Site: brandenburg
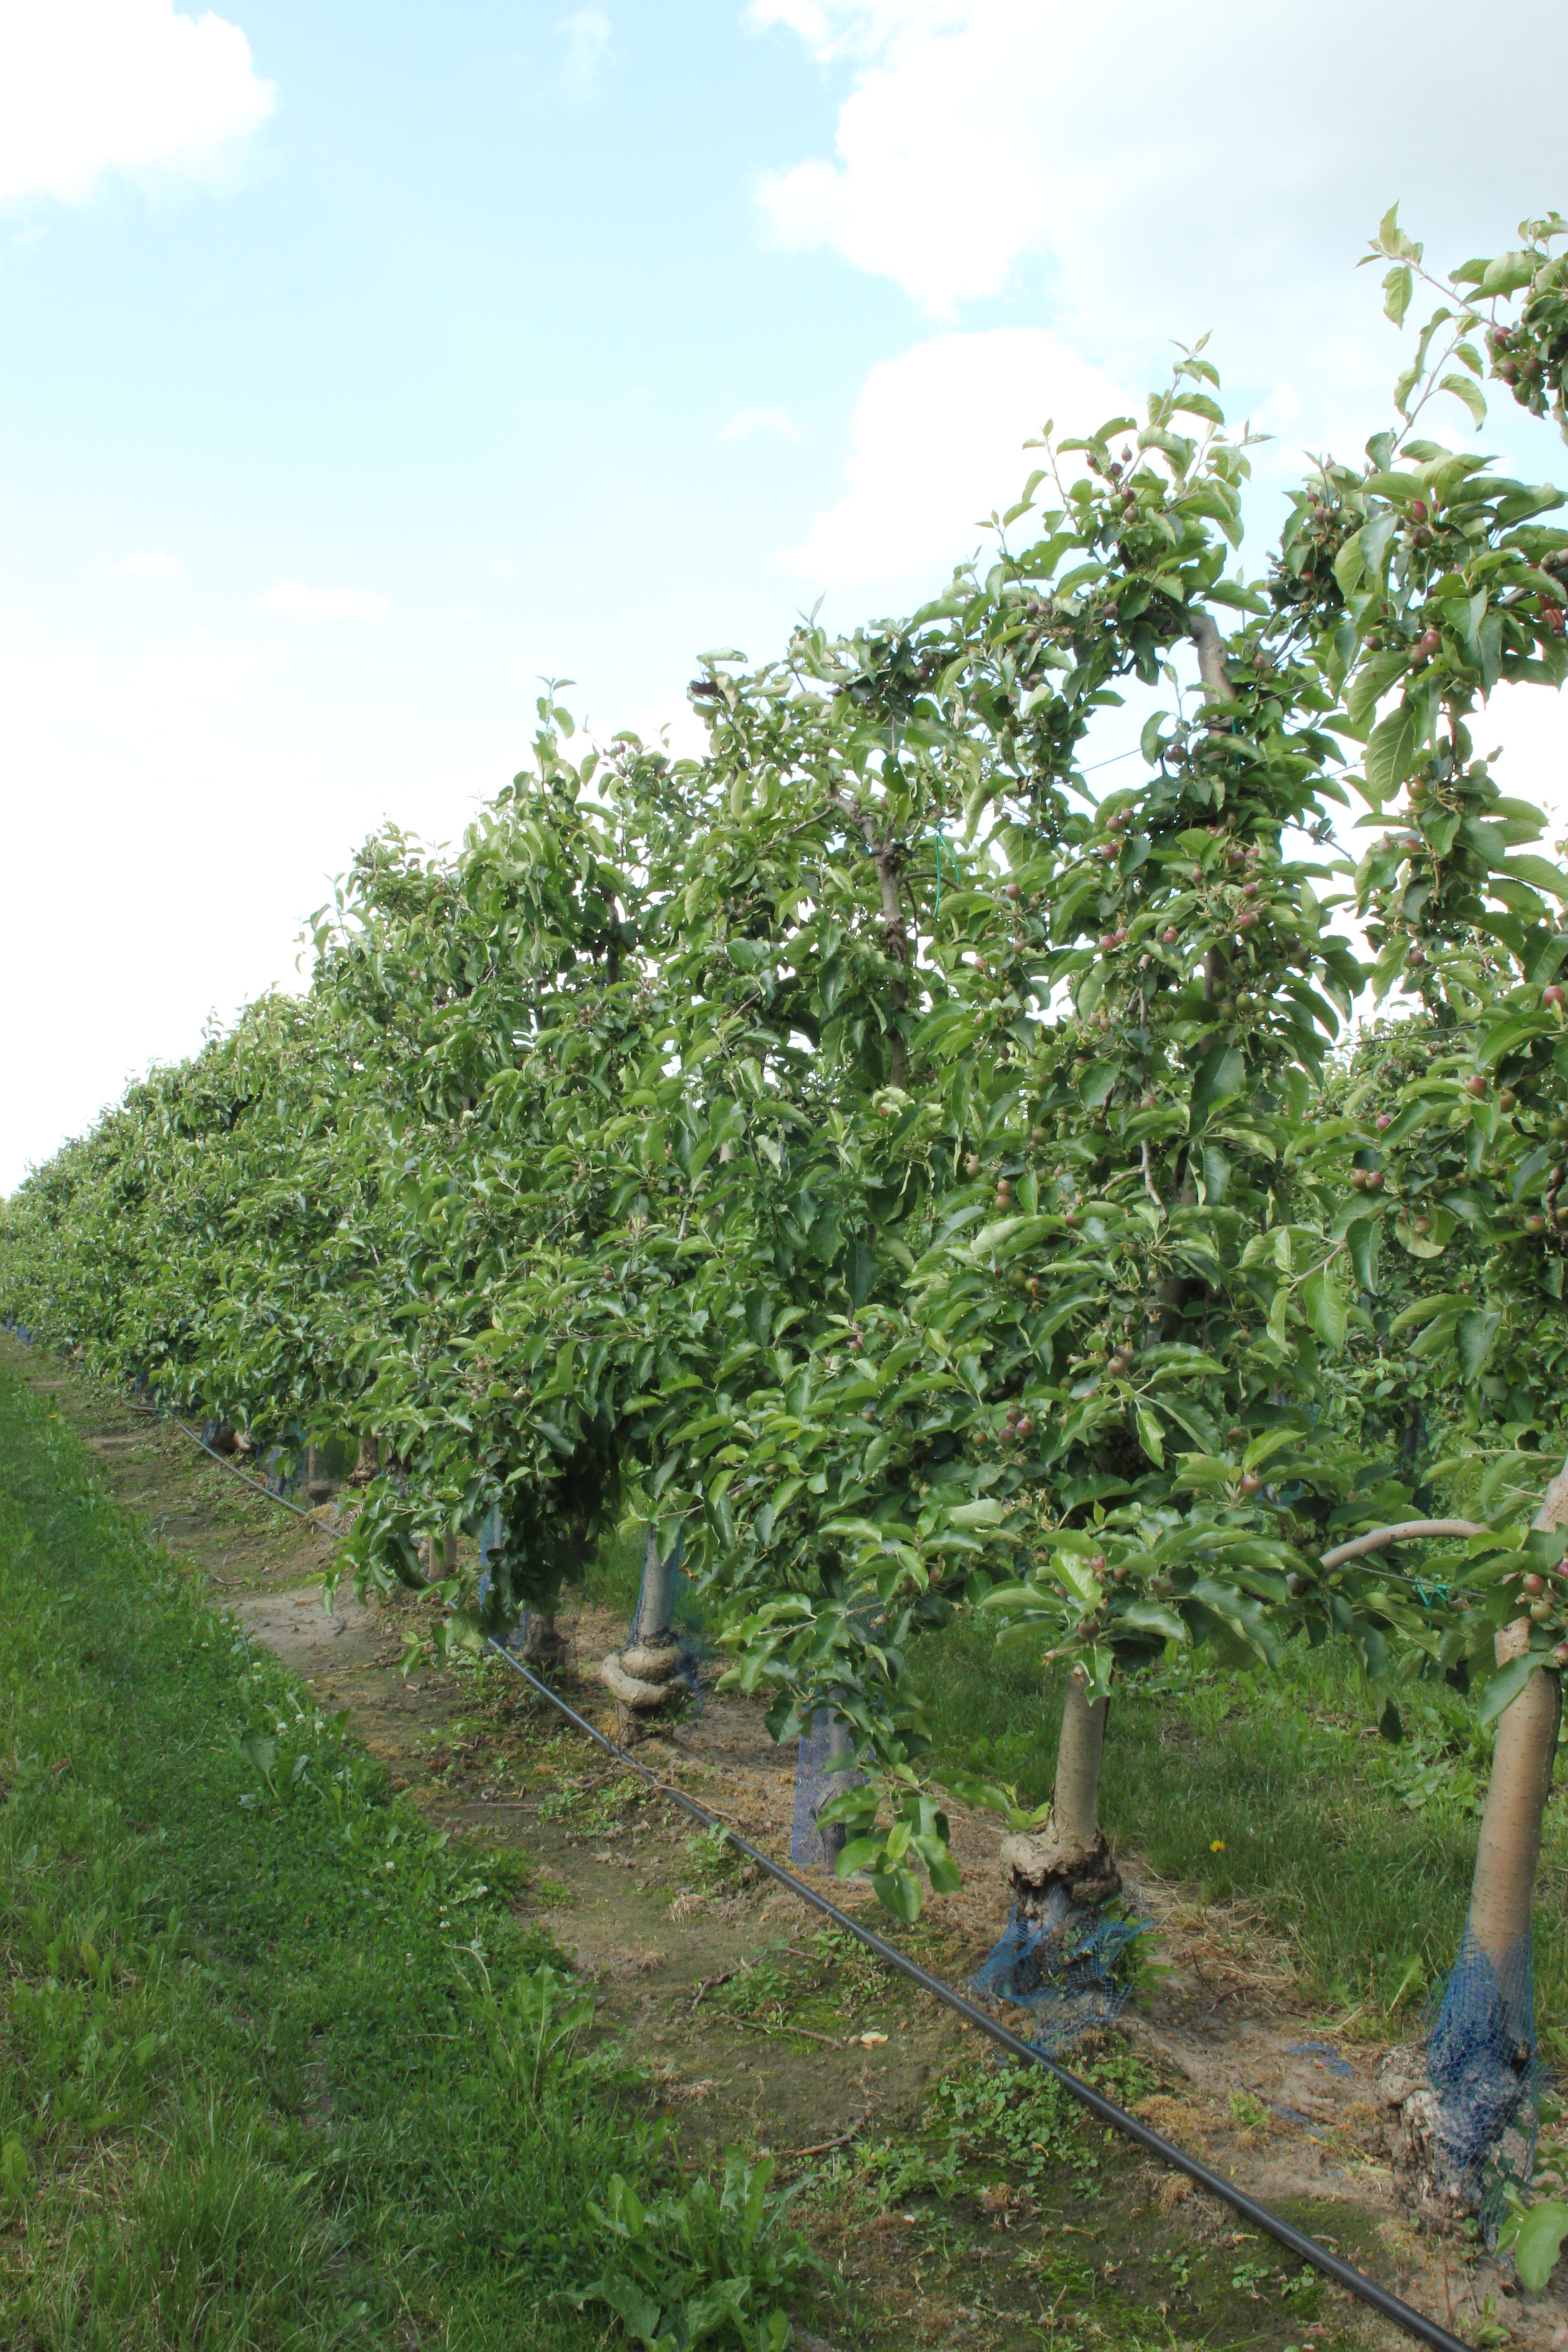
Growth stage (BBCH 72): Development of fruit